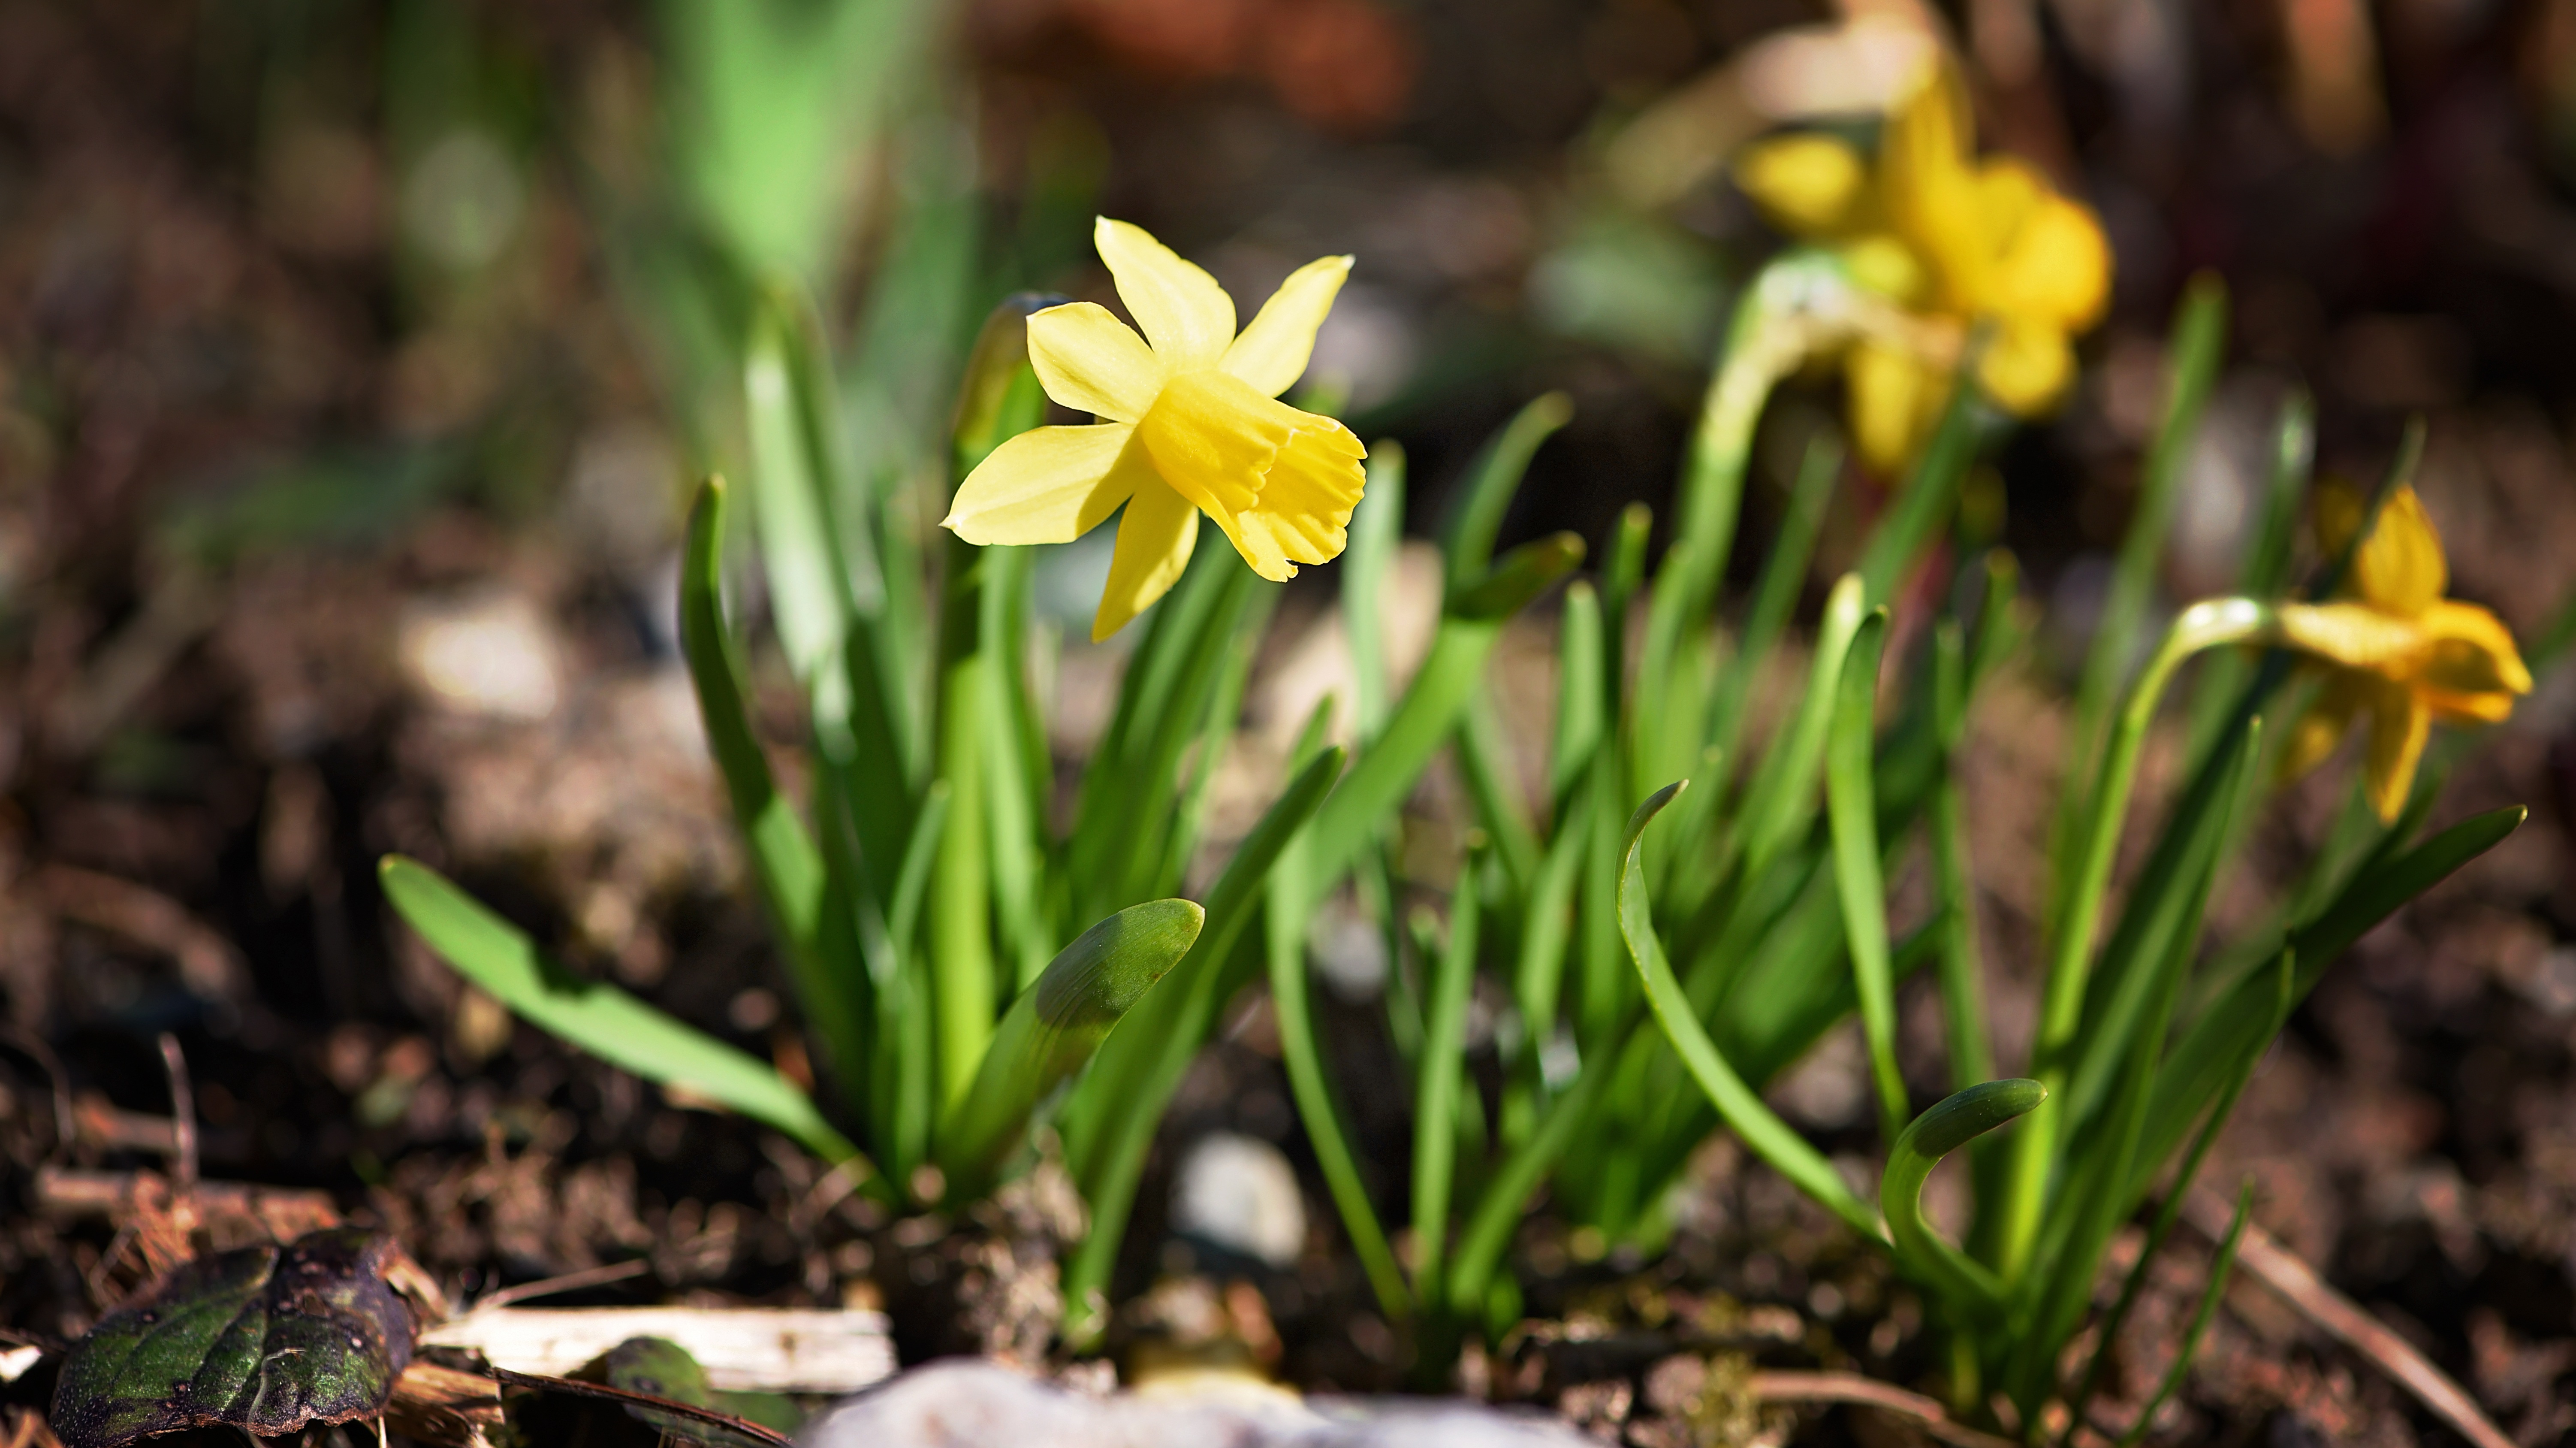
nature, plant, flower, spring, botany, yellow, garden, flora, yellow flower, daffodils, narcissus, crocus, snowdrop, spring flower, galanthus, flowering plant, land plant, fawn lily